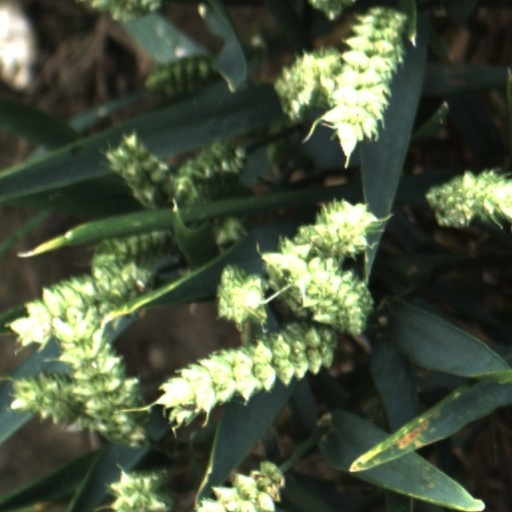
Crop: wheat